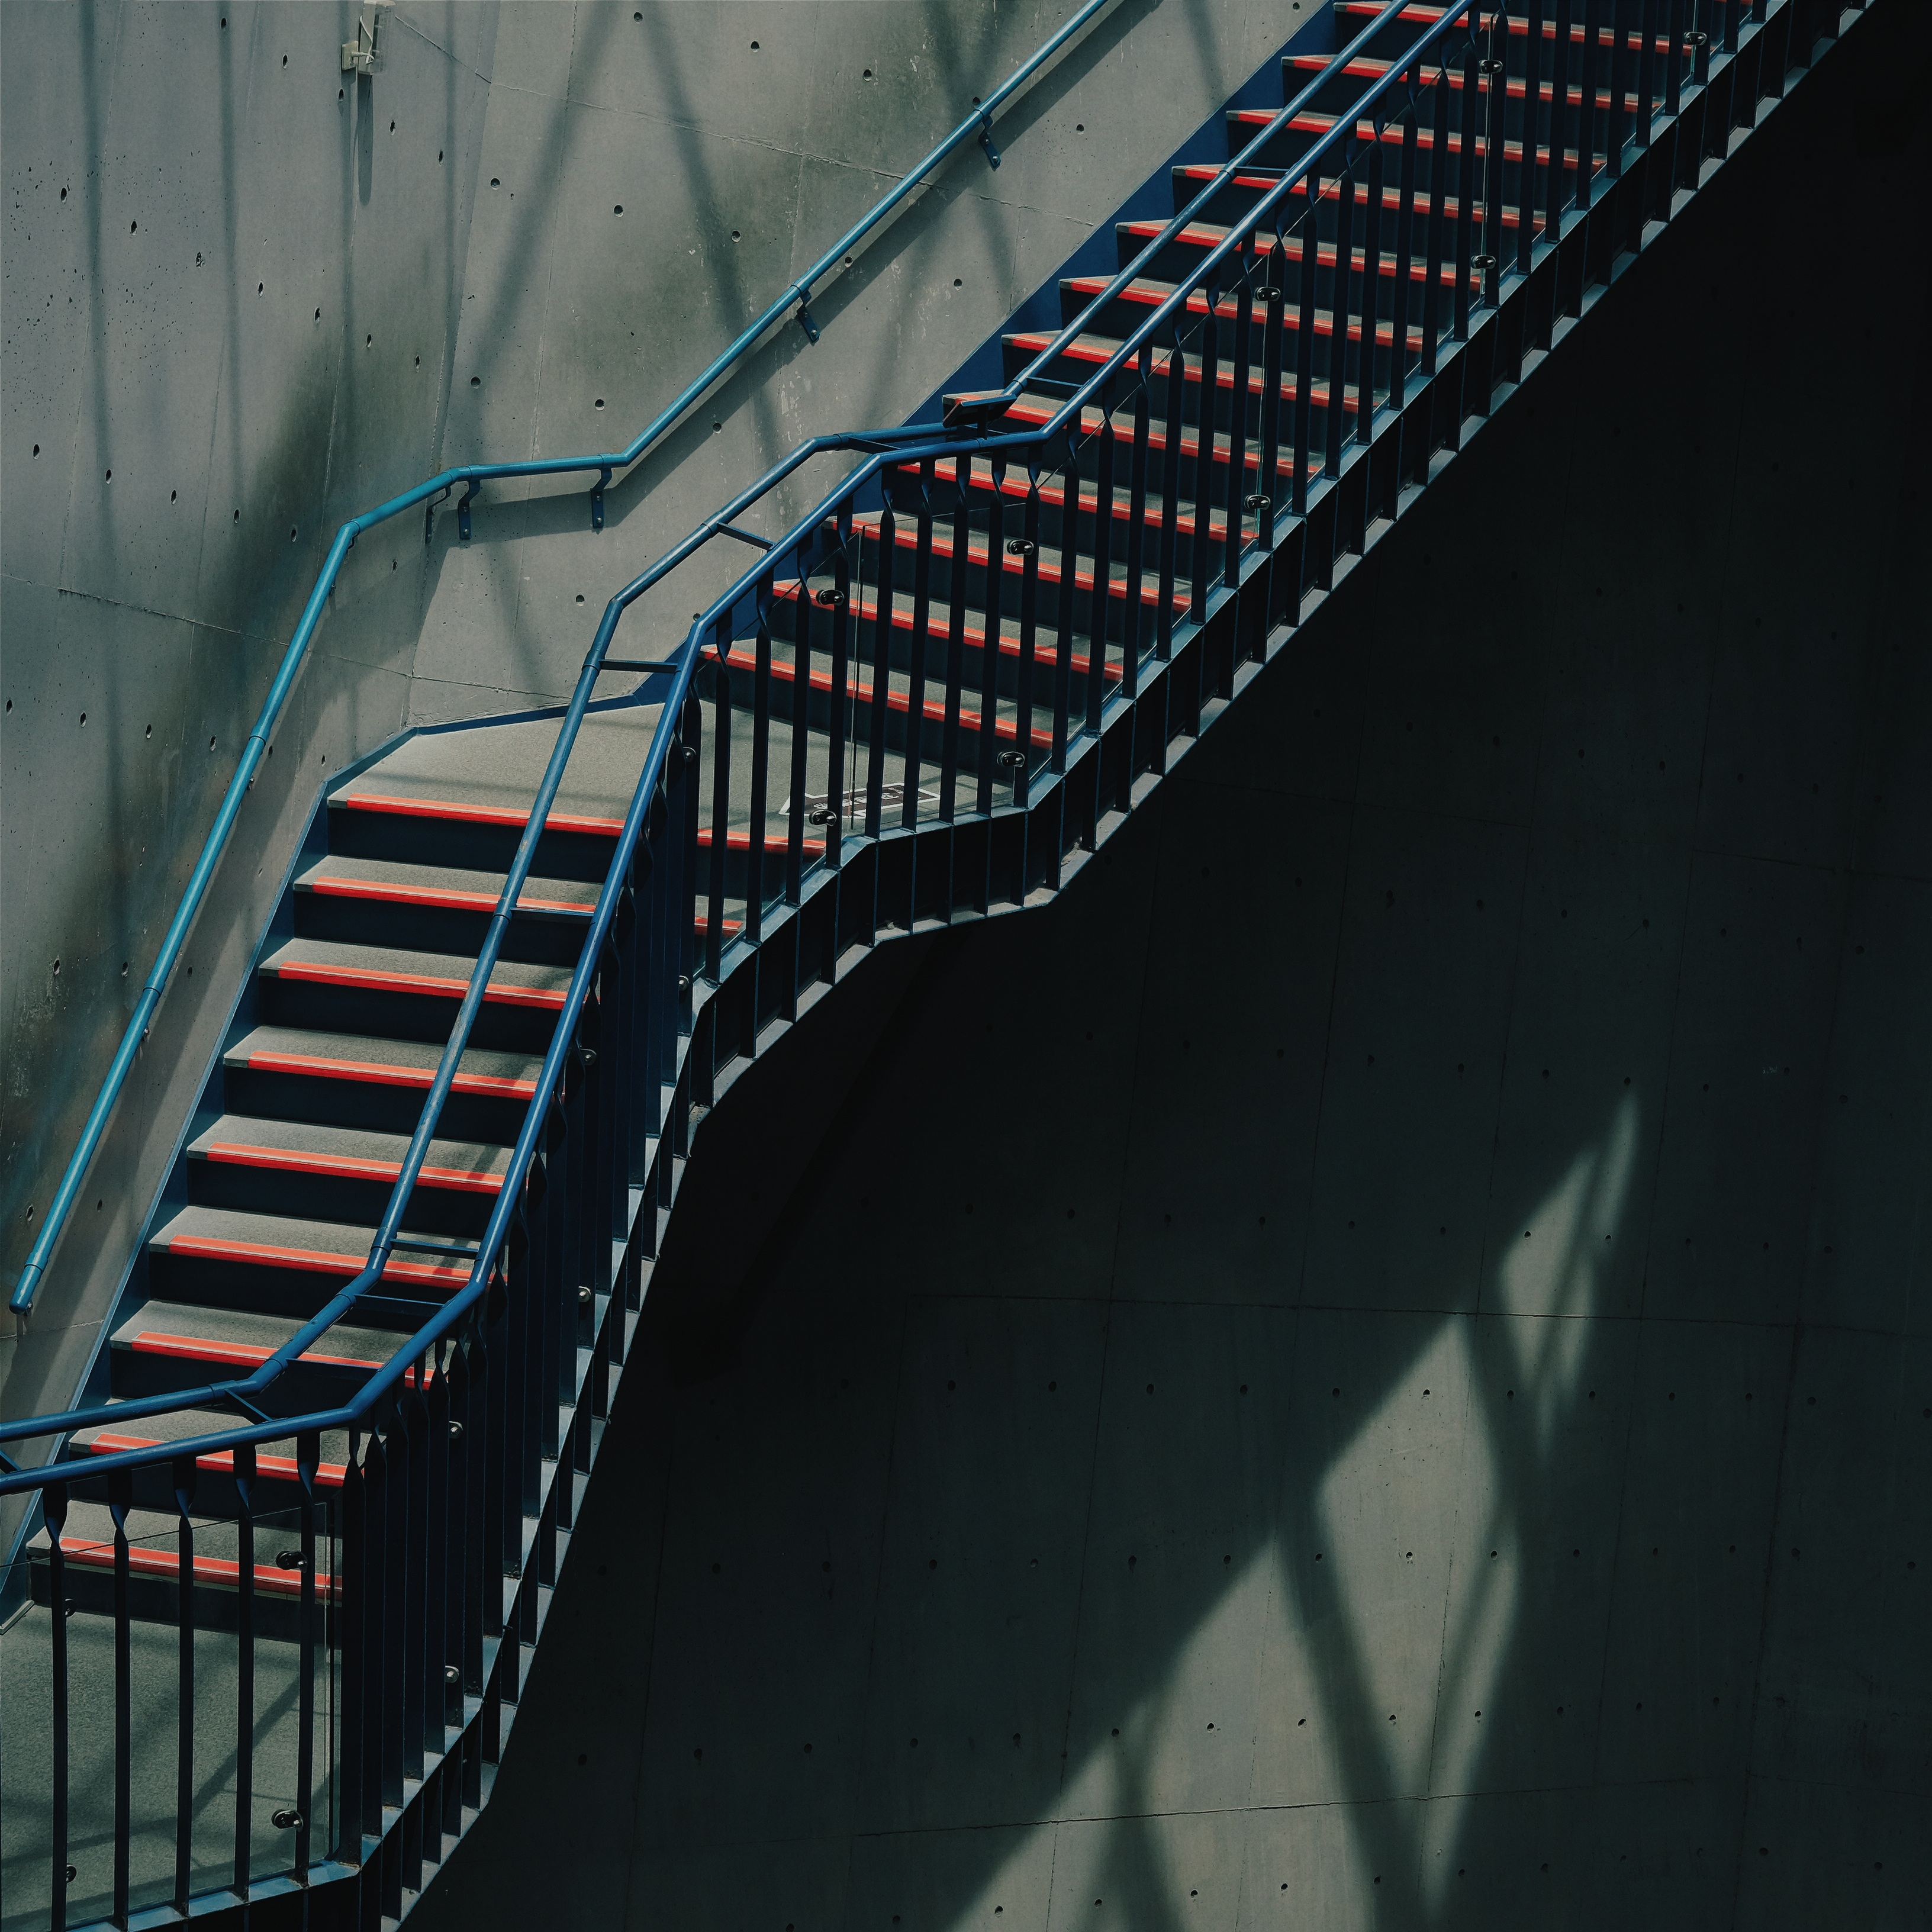
light, bridge, glass, skyscraper, line, reflection, color, blue